1936–37 Southampton F.C. season

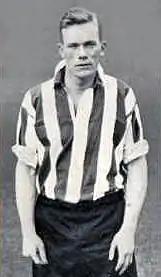
Jimmy Dunne was Southampton's top scorer in 1936–37, with 14 goals in 36 league appearances.

Southampton used 28 different players during the 1936–37 season, eight of whom scored during the campaign. The team played in a 2–3–5 formation throughout, using two full-backs, three half-backs, two outside forwards, two inside forwards and a centre-forward. Left-half Billy Kingdon and right-back Charlie Sillett featured in more games than any other Southampton player, appearing in all but one league game, plus the FA Cup fixture; Arthur Holt, Bert Scriven and Fred Smallwood each played in 40 league games and the FA Cup match. Newly-signed centre-forward Jimmy Dunne finished as the season's top scorer with 14 goals in the Second Division, followed by Holt on 11 league goals and one FA Cup goal.